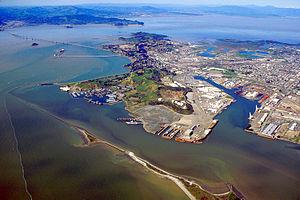
Richmond est une ville industrielle et côtière située dans le comté de Contra Costa, en Californie, aux États-Unis, dans la baie de San Francisco. Sa population s’élevait à 103 701 habitants lors du recensement de 2010, estimée à 109 813 habitants en 2016. Richmond signifie "mont riche".